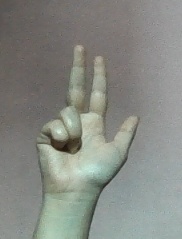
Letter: al